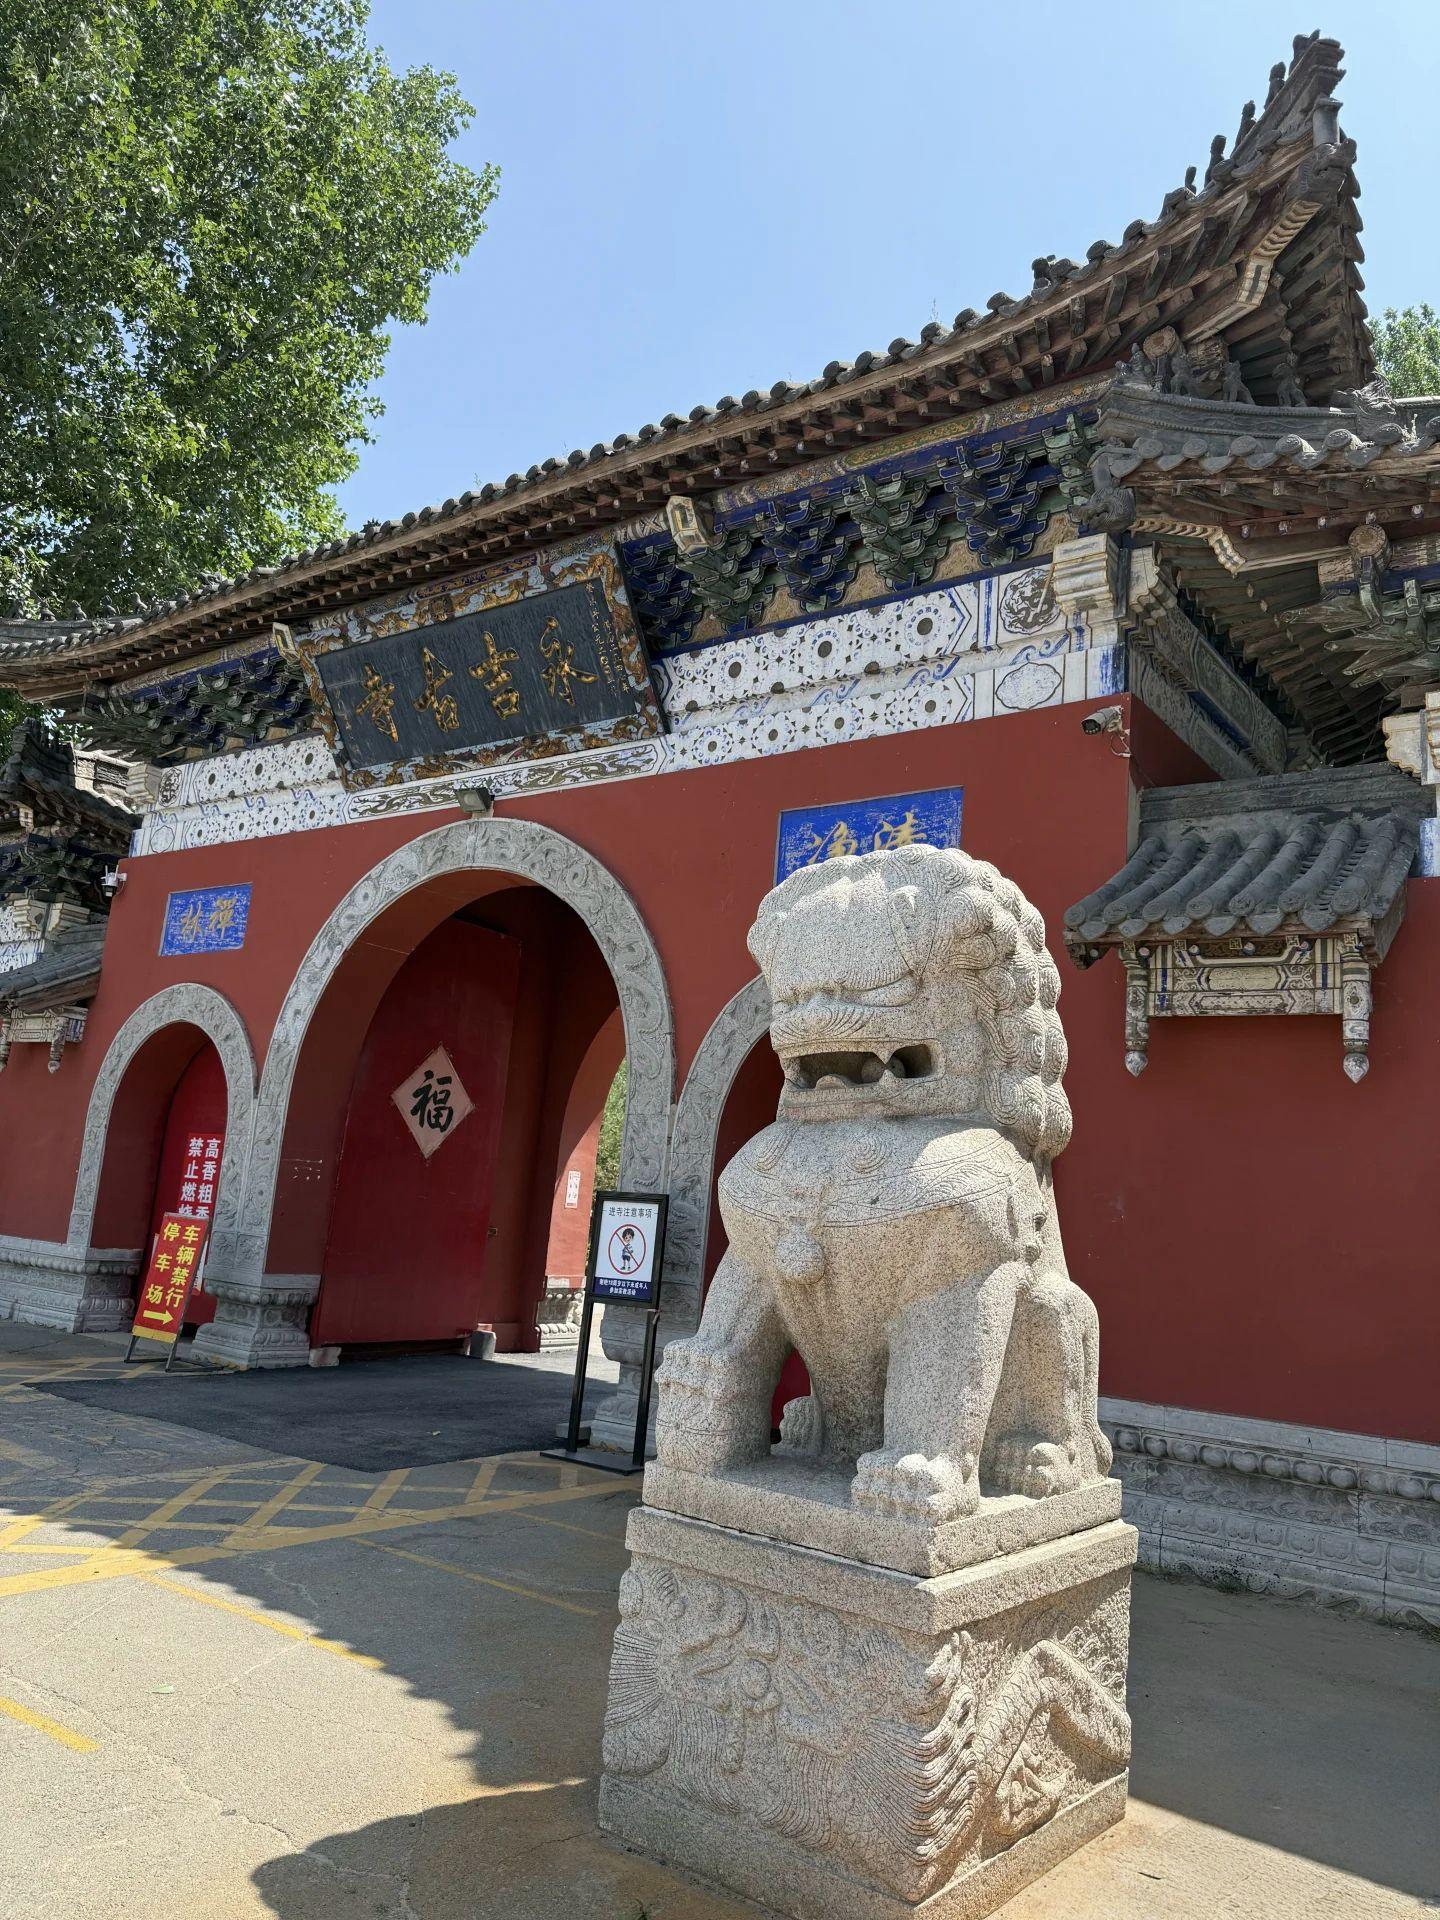
地标名称：永吉古寺
所在城市：沈阳市·辽中区